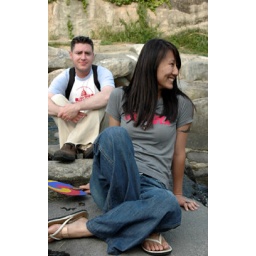
rocks in river